Madagascar dry deciduous forests

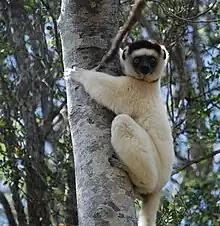
Verreaux's sifaka

One characteristic in common with other tropical and subtropical dry broadleaf forests is the presence of relatively high densities of mammalian biomass. Several of Madagascar's characteristic lemur species are found here including the fat-tailed dwarf lemur, five subspecies of "Propithecus", three species of "Lepilemur", and five species of "Microcebus". Endemic mammals include three endangered species, golden-crowned sifaka ("Propithecus tattersalli") and Perrier's sifaka ("Propithecus diadema perrieri") and western forest rat ("Nesomys lambertoni") as well as mongoose lemur ("Eulemur mongoz"), golden-brown mouse lemur ("Microcebus ravelobensis"), northern rufous mouse lemur ("M. tavaratra"), pygmy mouse lemur ("M. myoxinus"), Milne-Edwards' sportive lemur ("Lepilemur edwardsi"), and greater big-footed mouse ("Macrotarsomys ingens"). As well as lemurs the dry forests are home to the island's largest predator, the fossa ("Cryptoprocta ferox") and some smaller carnivorans.